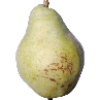
Label: Pear Williams 1